Pittsburgh Panthers football

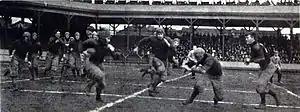
Pitt beat West Virginia 11–0 in this November 11, 1908 game at Exposition Park

One of Pitt's fiercest rivals has been with the West Virginia Mountaineers. Dubbed the Backyard Brawl, the rivalry was first played in 1895 and is one of the oldest and most played in college football. Of historic note, the 1921 Backyard Brawl was the first live radio broadcast of a college football game in the United States. On November 10, 1979, the Backyard Brawl was the last college football game played at old Mountaineer Field in Morgantown, West Virginia, with the Panthers prevailing 24–17. Through the 2011 season, Pitt and West Virginia have met on the gridiron a total of 104 times with Pitt holding a 61–41–3 edge in the series. In September 2015 it was announced the series will renew for the 2022–2025 seasons.